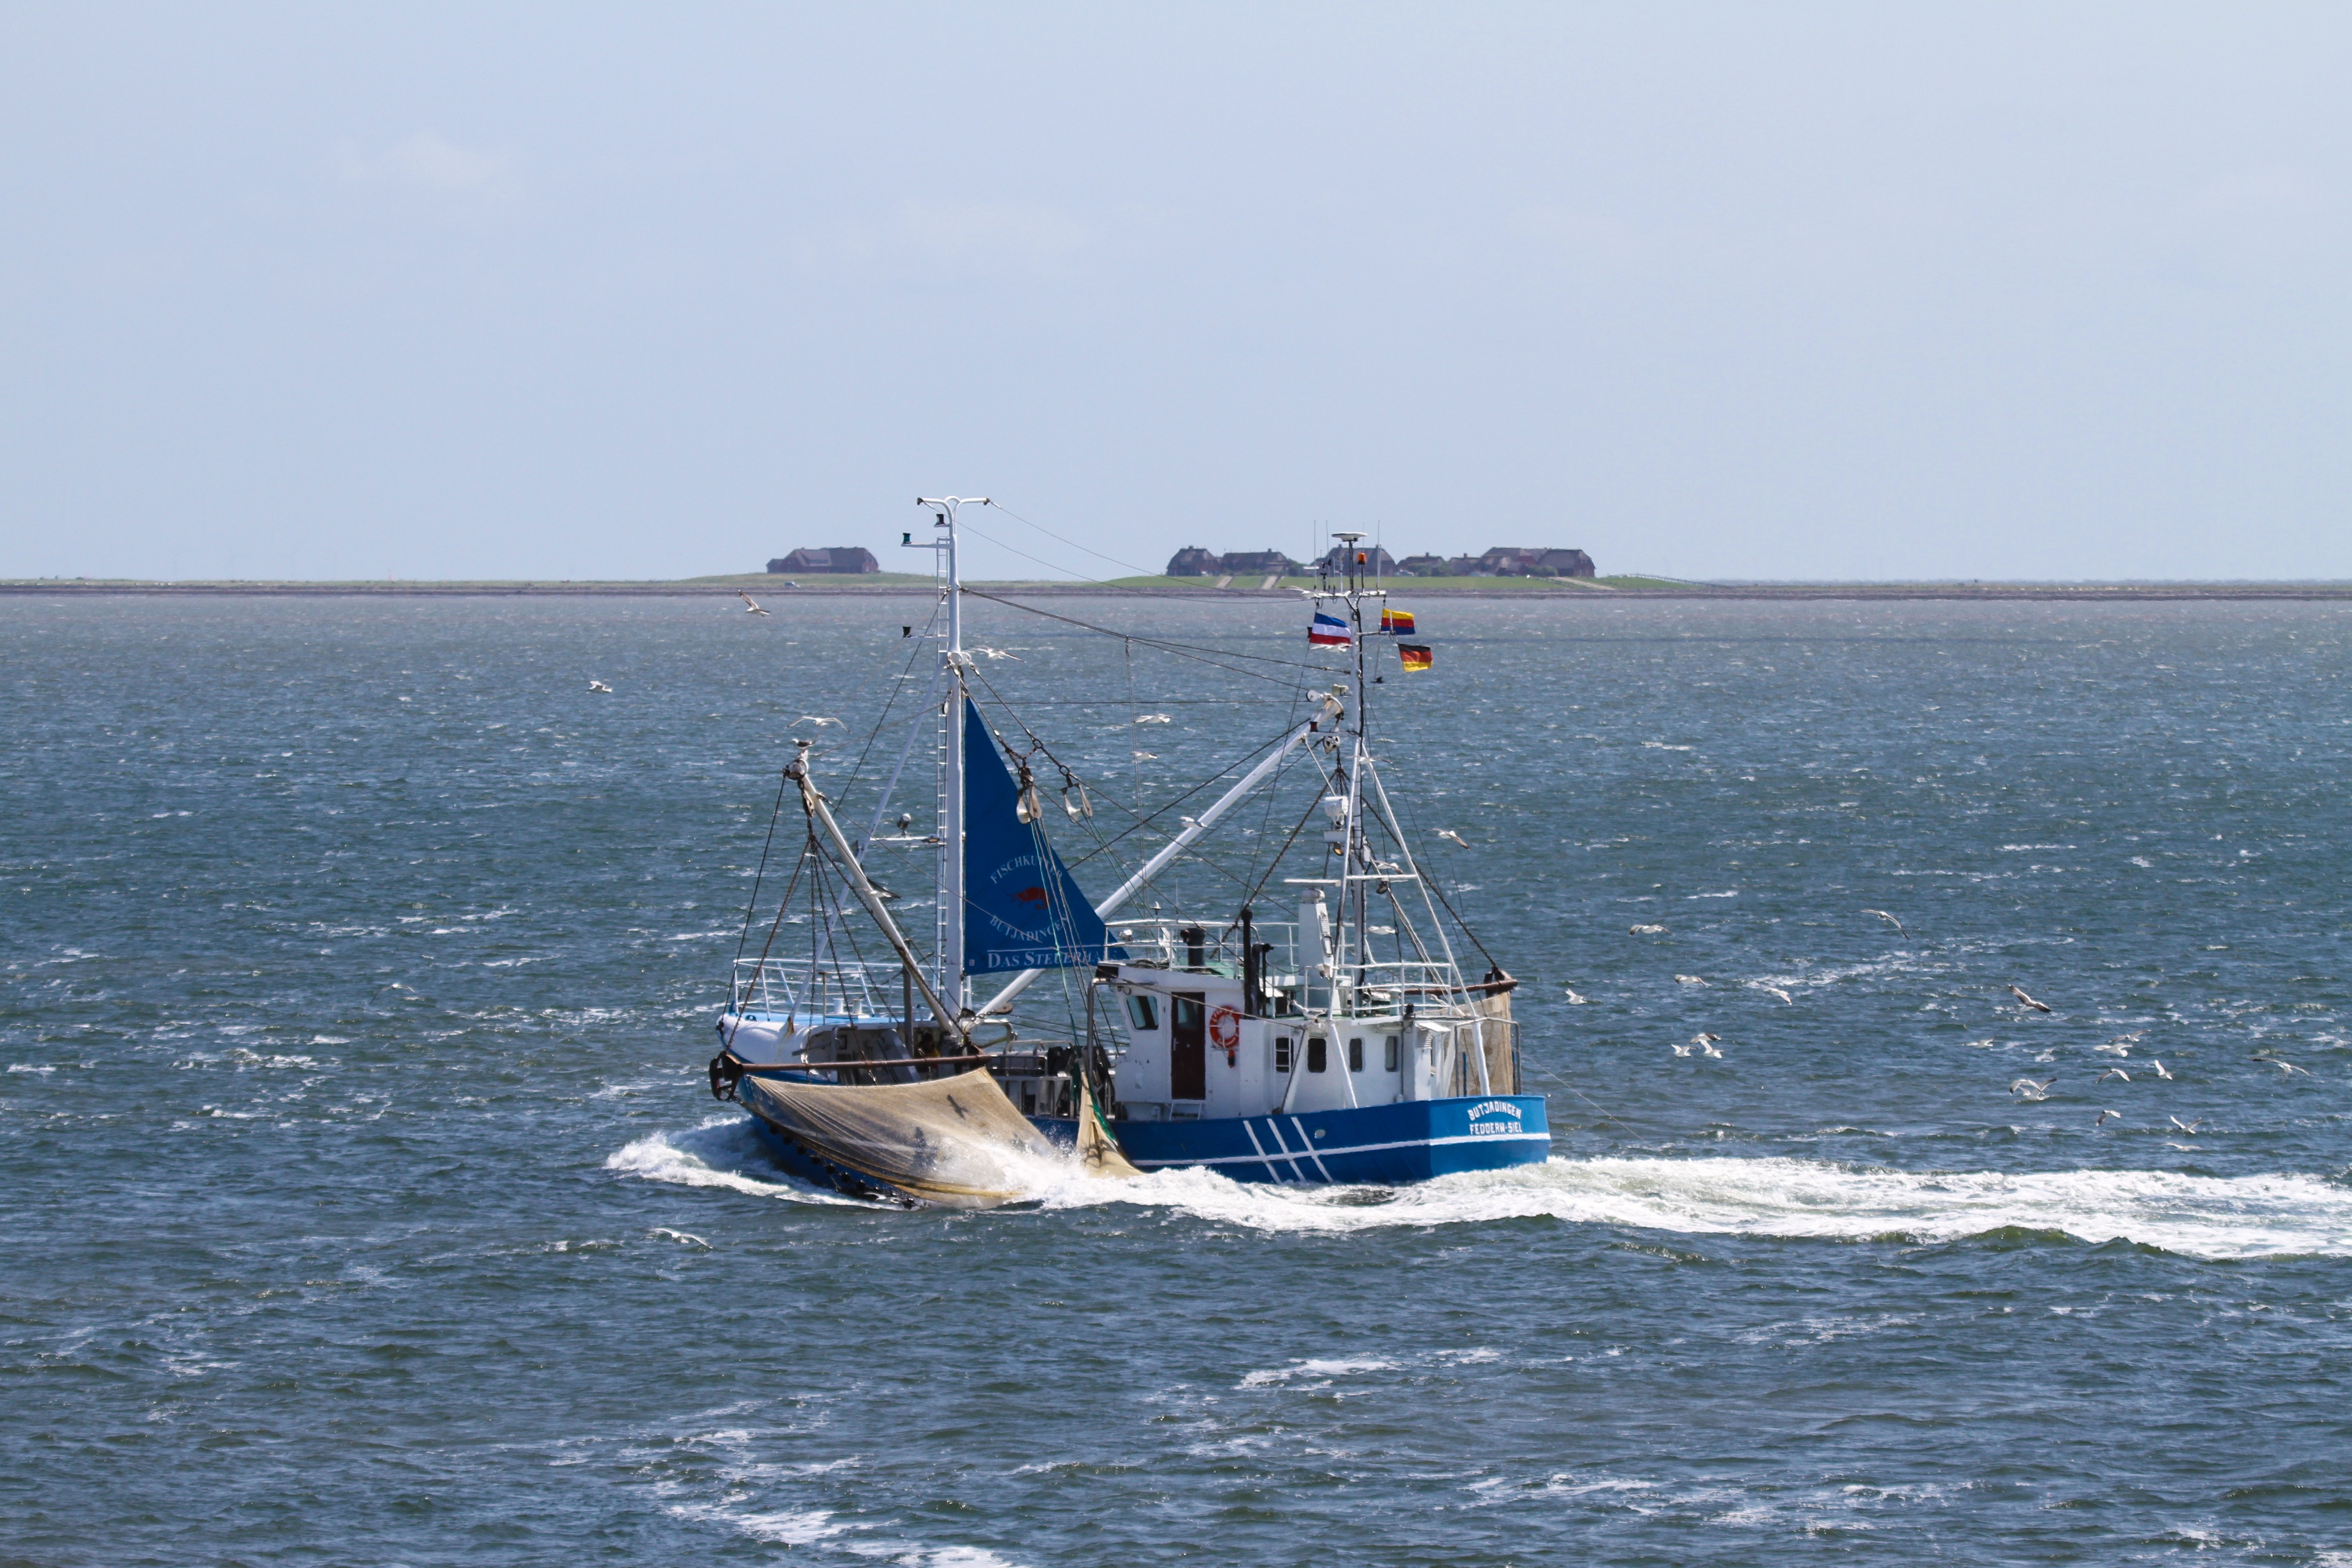
sea, coast, ocean, boat, ship, vehicle, bay, shrimp, boating, watercraft, cutter, fishing vessel, nordfriesland, networks, hallig, fishing trawler